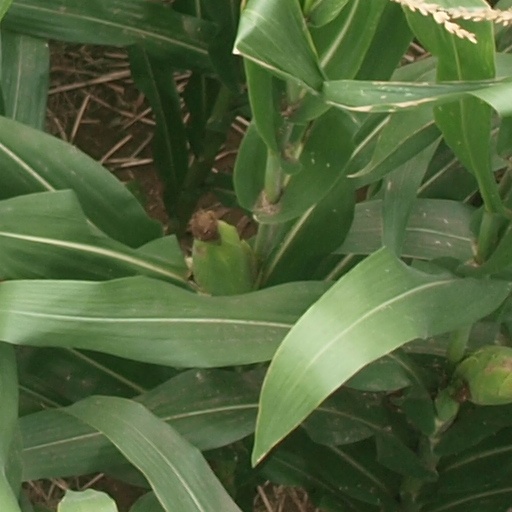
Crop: maize; corn